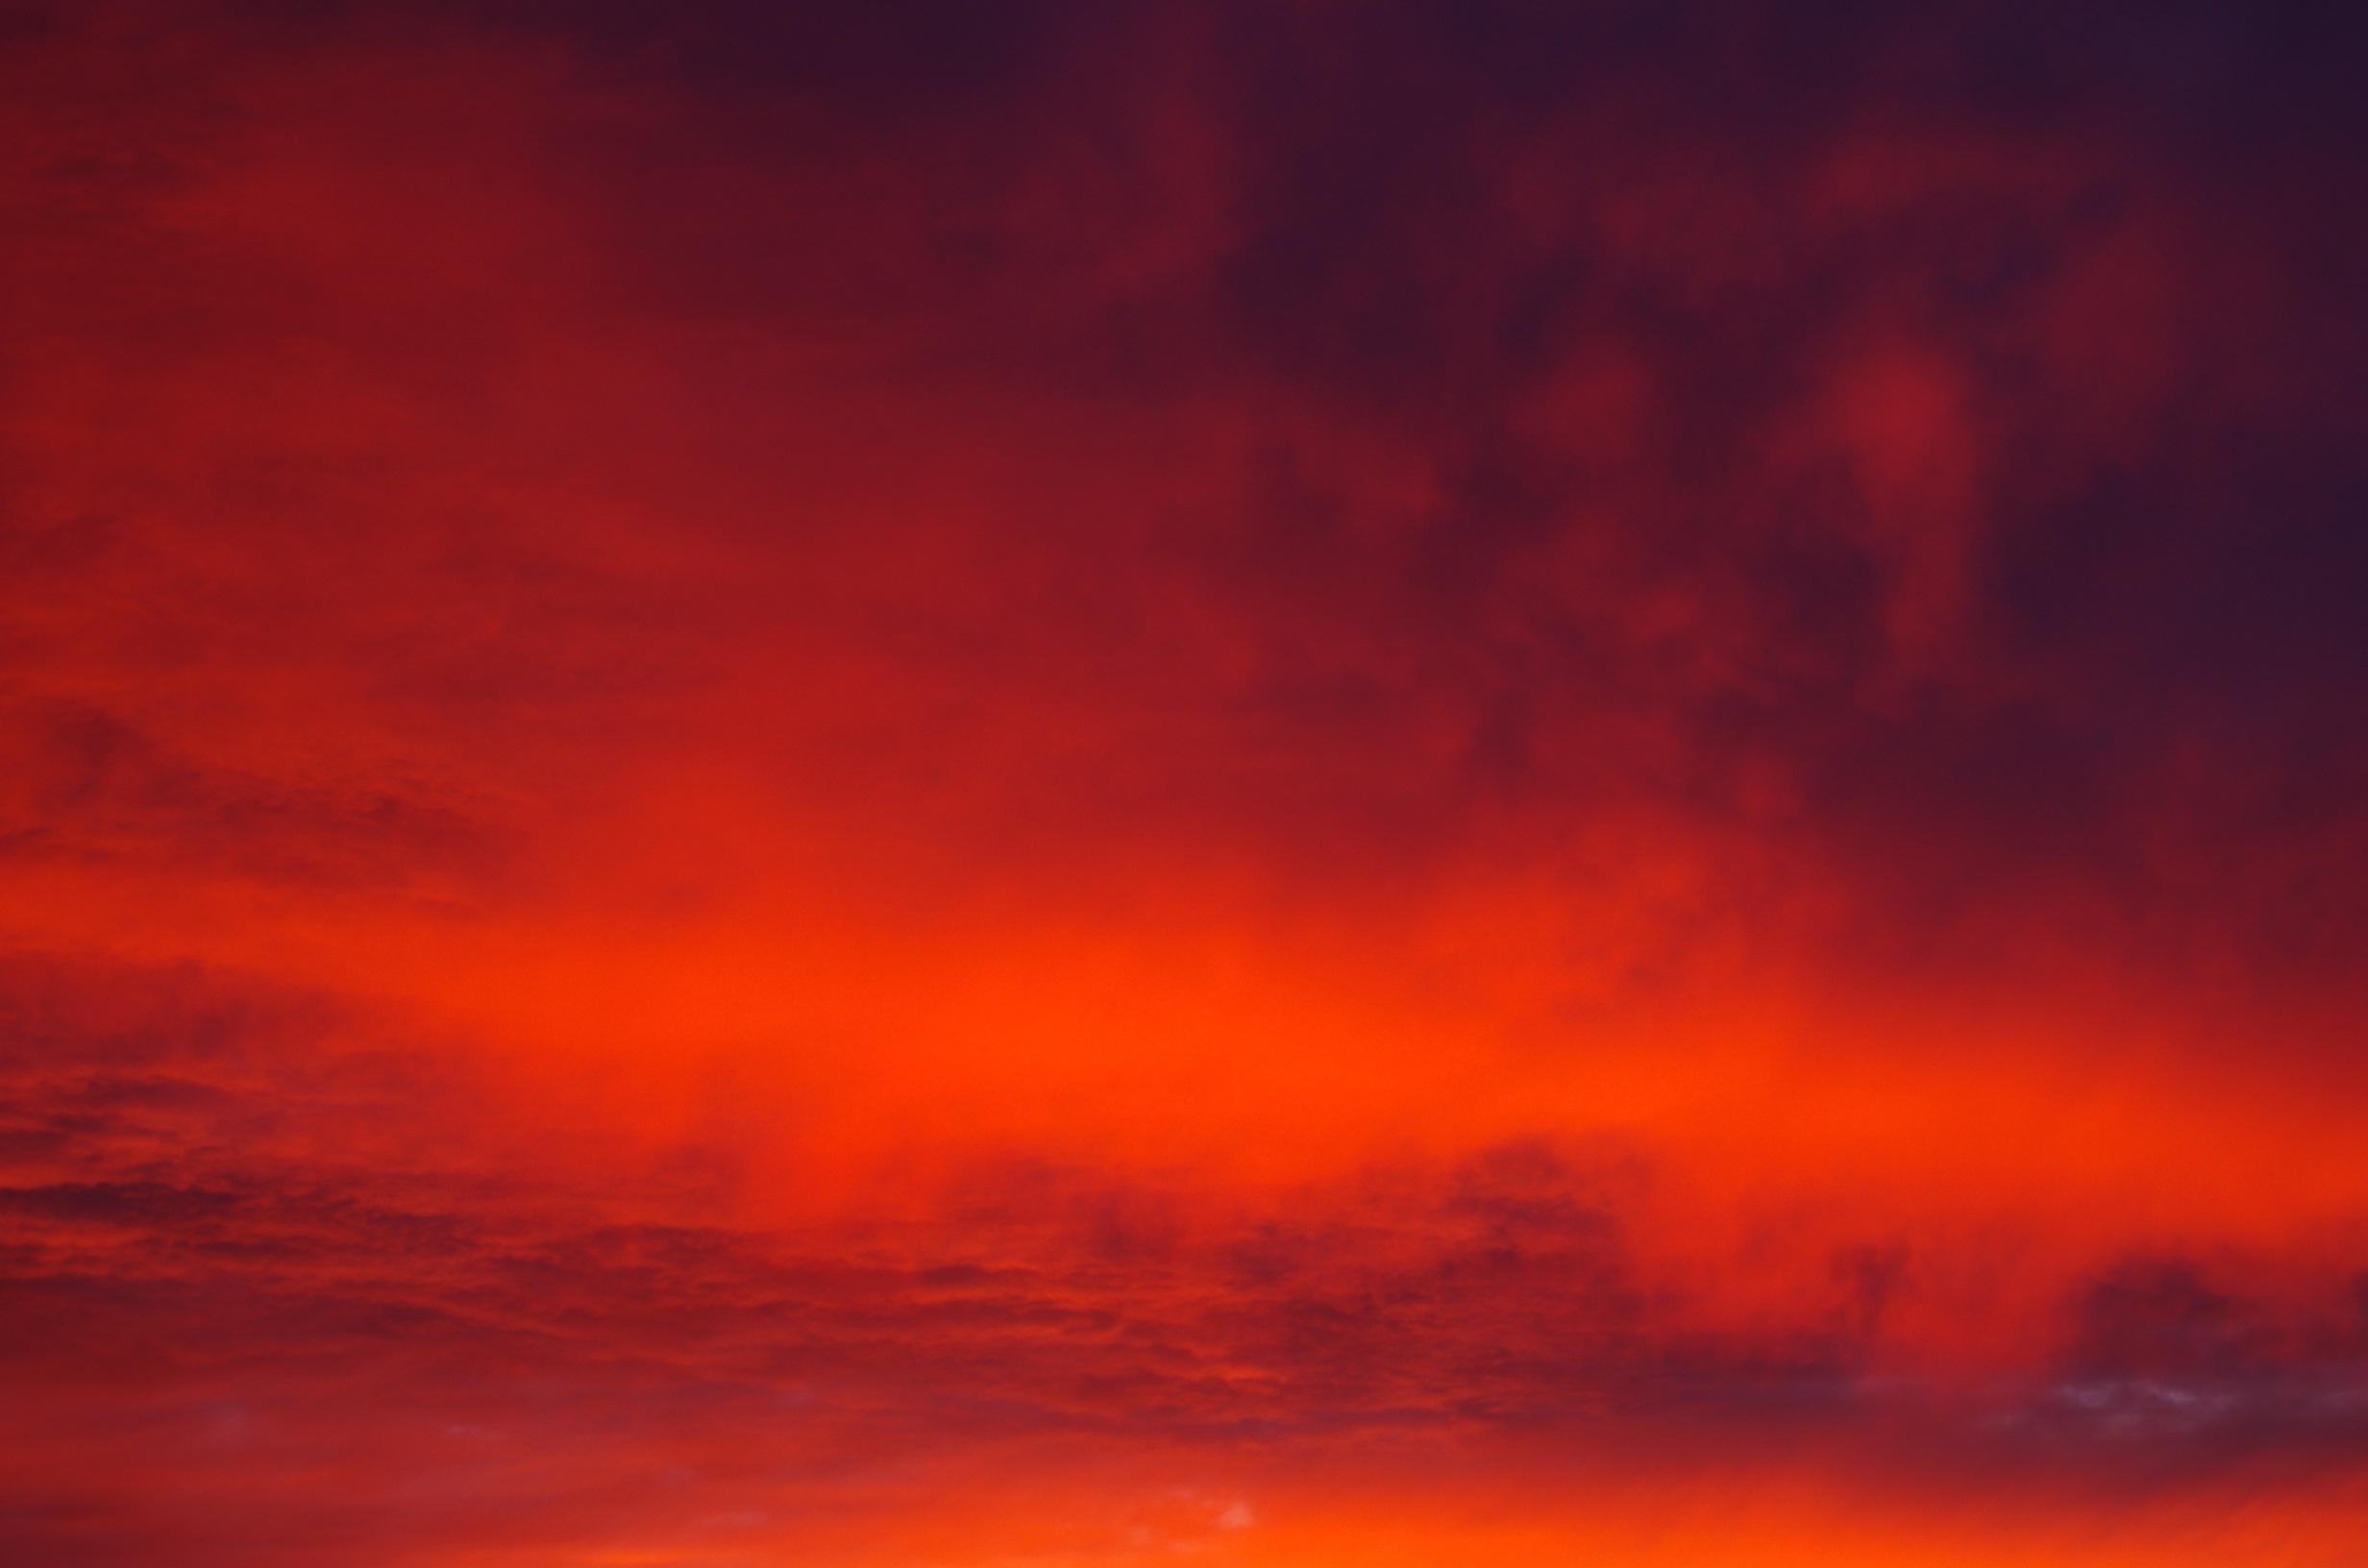
horizon, cloud, sky, sunrise, sunset, dawn, atmosphere, dusk, evening, afterglow, day s, cloudy skies, geological phenomenon, red sky at morning